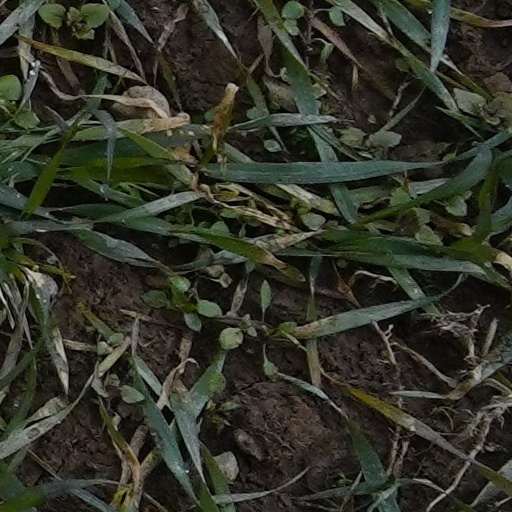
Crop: wheat